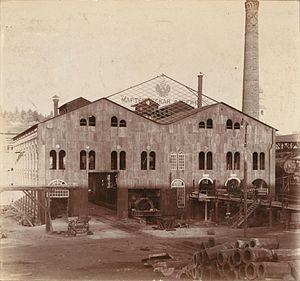
L’Oural ou les monts Oural, en russe Ура́льские го́ры, en kazakh Орал тауы, est une chaîne de montagnes hercynienne située en Russie. Elle s’étire sur plus de 2 000 km, de la mer de Kara au nord jusqu'aux steppes du Kazakhstan au sud. L’Oural marque traditionnellement la limite géographique entre l’Europe et l’Asie, depuis que le tsar Pierre le Grand, au début du XVIIIᵉ siècle, a souhaité rapprocher son empire des royaumes européens. Les reliefs souvent fortement érodés culminent à une altitude de 1 894 mètres. Le massif se décompose du nord au sud en plusieurs sous-ensembles aux caractéristiques contrastées qui parfois relèvent de la haute montagne malgré l’ancienneté du massif. Dotée d'une grande richesse en minerais en particulier de fer, elle est devenue au XVIIIᵉ siècle le foyer d'une puissante industrie métallurgique : de nombreux centres urbains ont été créés au pied du massif par les Russes venus de l’ouest. L’industrie s’est fortement développée dans la partie sud-est au cours du XXᵉ siècle mais aujourd’hui avec l’épuisement des gisements de fer les plus riches, la région est à la recherche de relais de croissance.